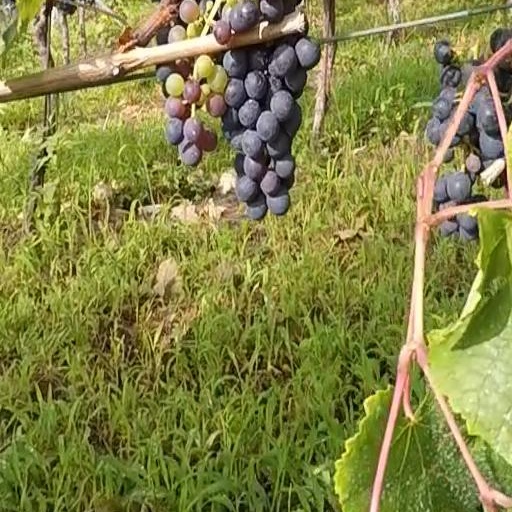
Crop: grape